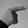
ASL letter: G